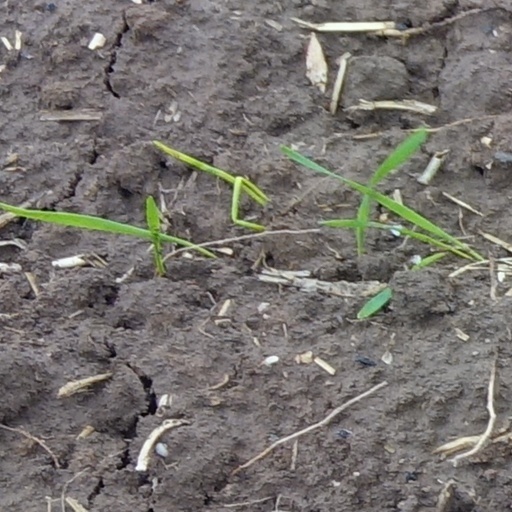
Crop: wheat